Kaleb Stewart

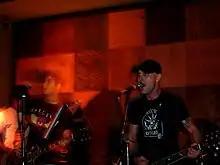
Grey Goose performing at The Atlantic in Gainesville, Florida on May 20, 2005. From left to right: Sean Atwater, Johnny Smithmeyer and Stewart.

After leaving As Friends Rust and Bridgeburne R, Stewart joined his best friend, and Hot Water Music vocalist and guitarist Chris Wollard in the punk rock band The Sheryl Cro(w) Mags (later renamed Cro(w)s). The band, which also included drummer Bill Clower and bass guitarist Jamie Spall, released the 7-inch single "#1 Hit / Watch for Repetition" (on which Stewart appeared as a guest, providing backing vocals) in 2000 through American record labels No Idea Records and Cro(w)s and Pawns Records.